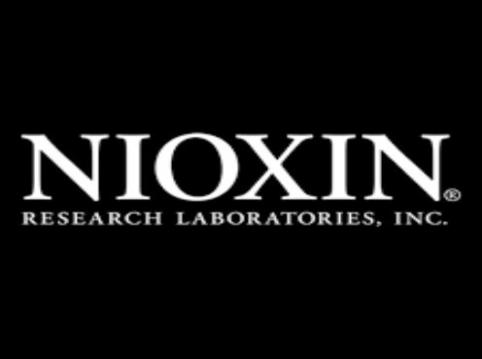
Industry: Necessities